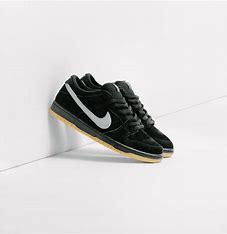
Brand: Nike
Model: SB Dunk Pro